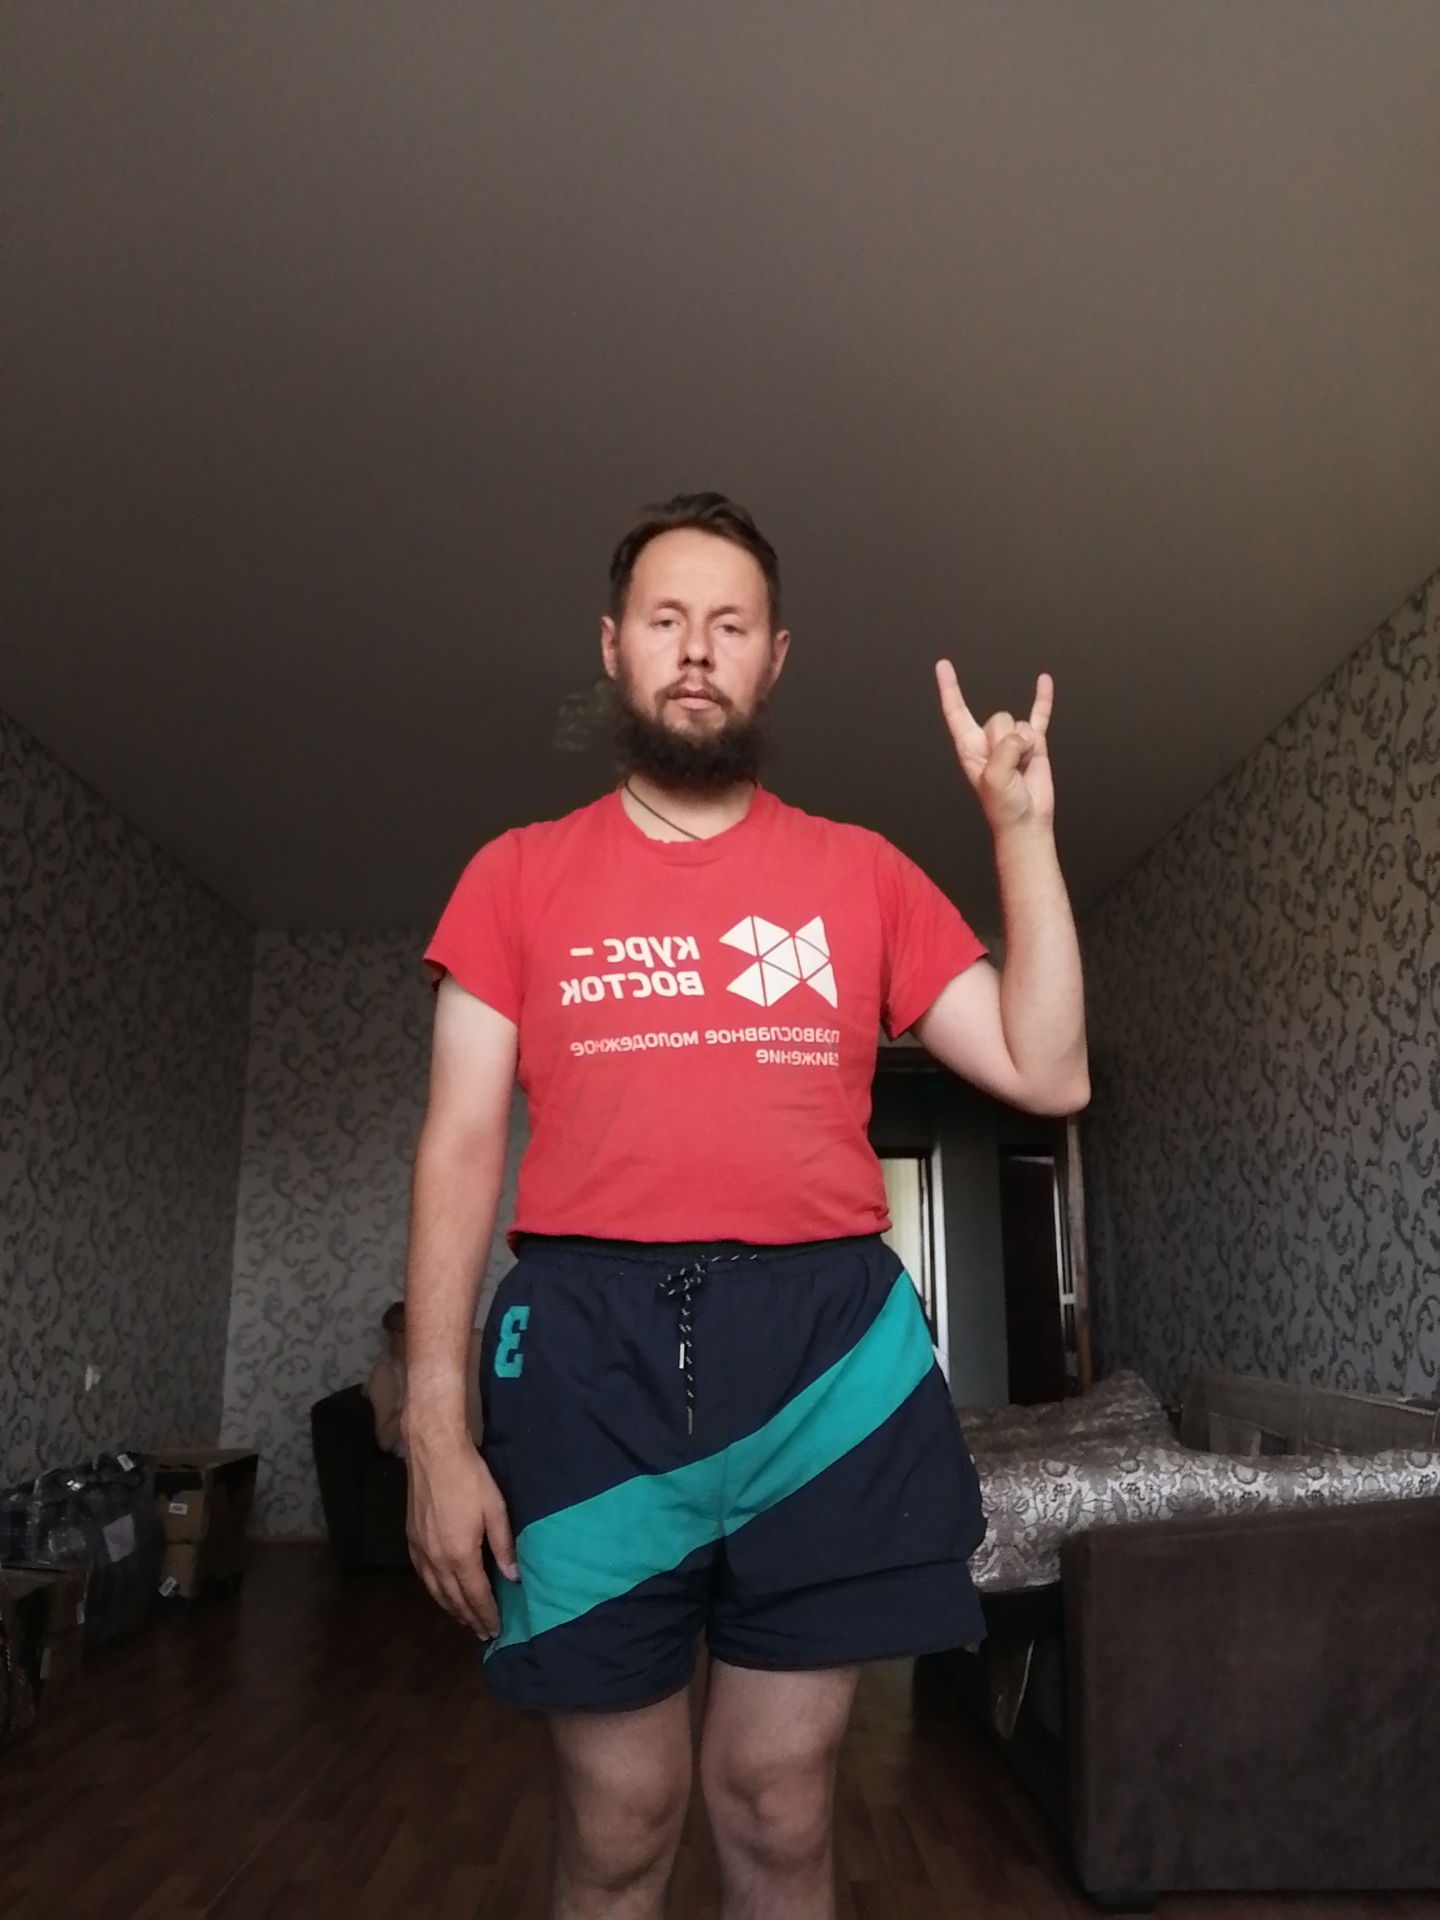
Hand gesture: rock